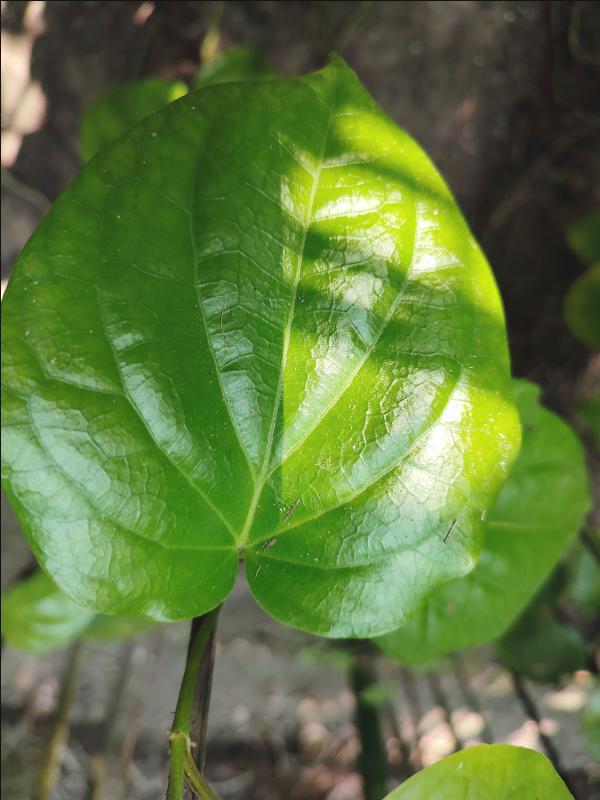
Label: Healthy_Leaf